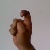
The image shows a hand gesture representing the letter 'X' in Indian Sign Language.